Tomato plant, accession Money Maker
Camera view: bottom (45 deg); turntable rotation: 0 degrees
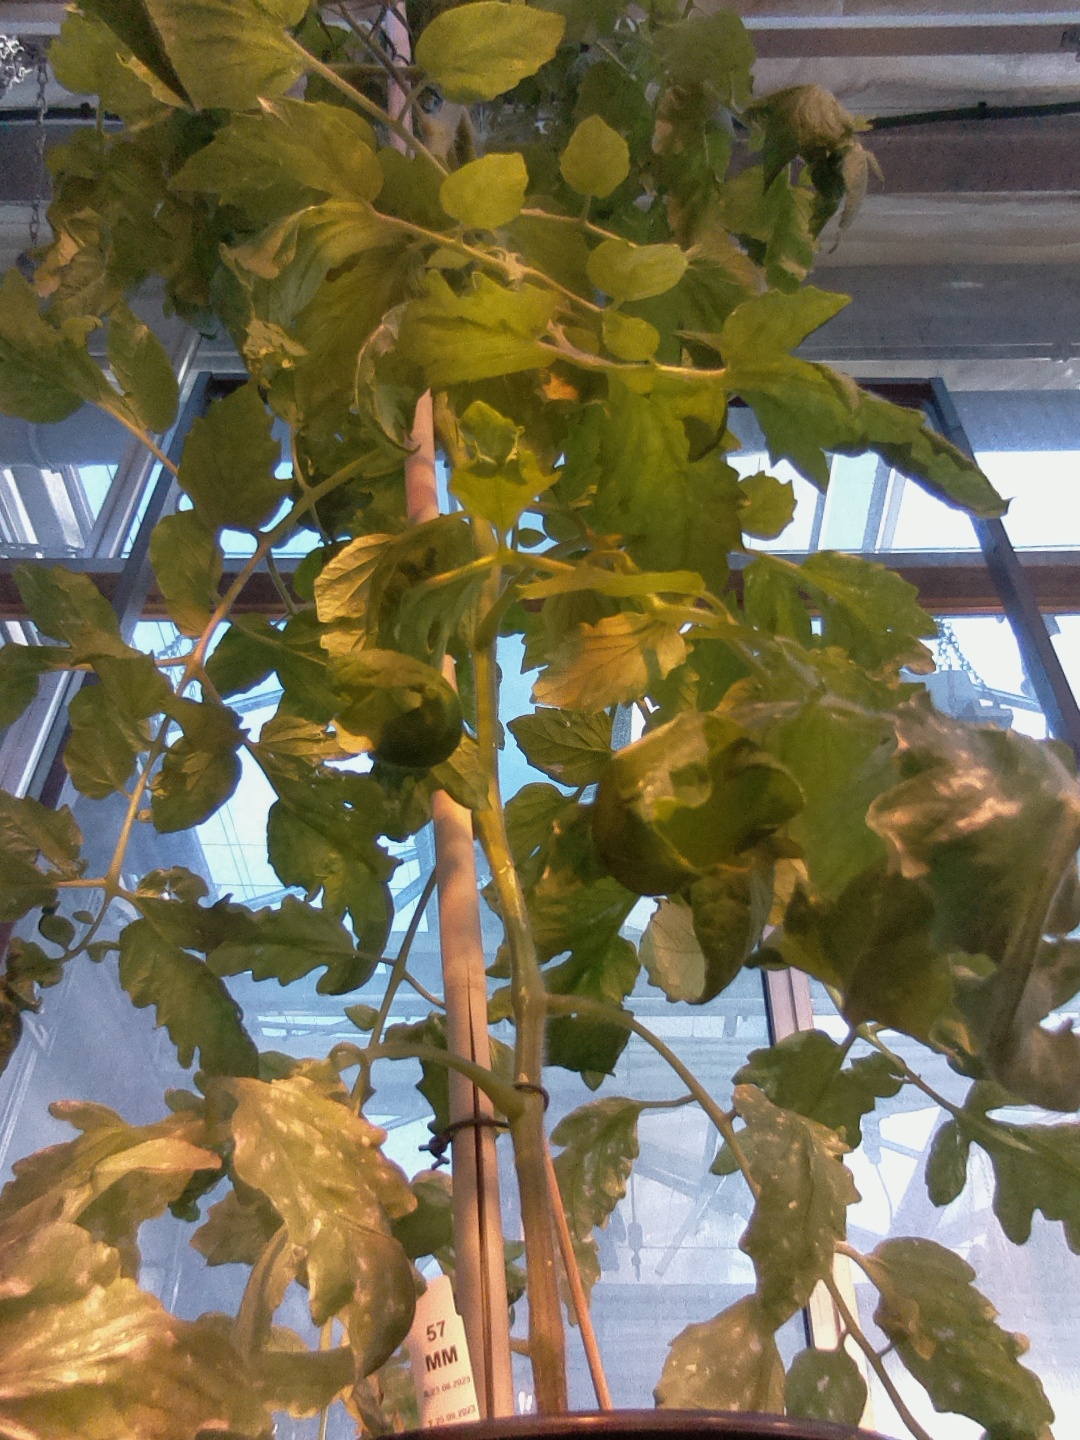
BBCH growth stage 70: Fruits at the main stem or branches visibles